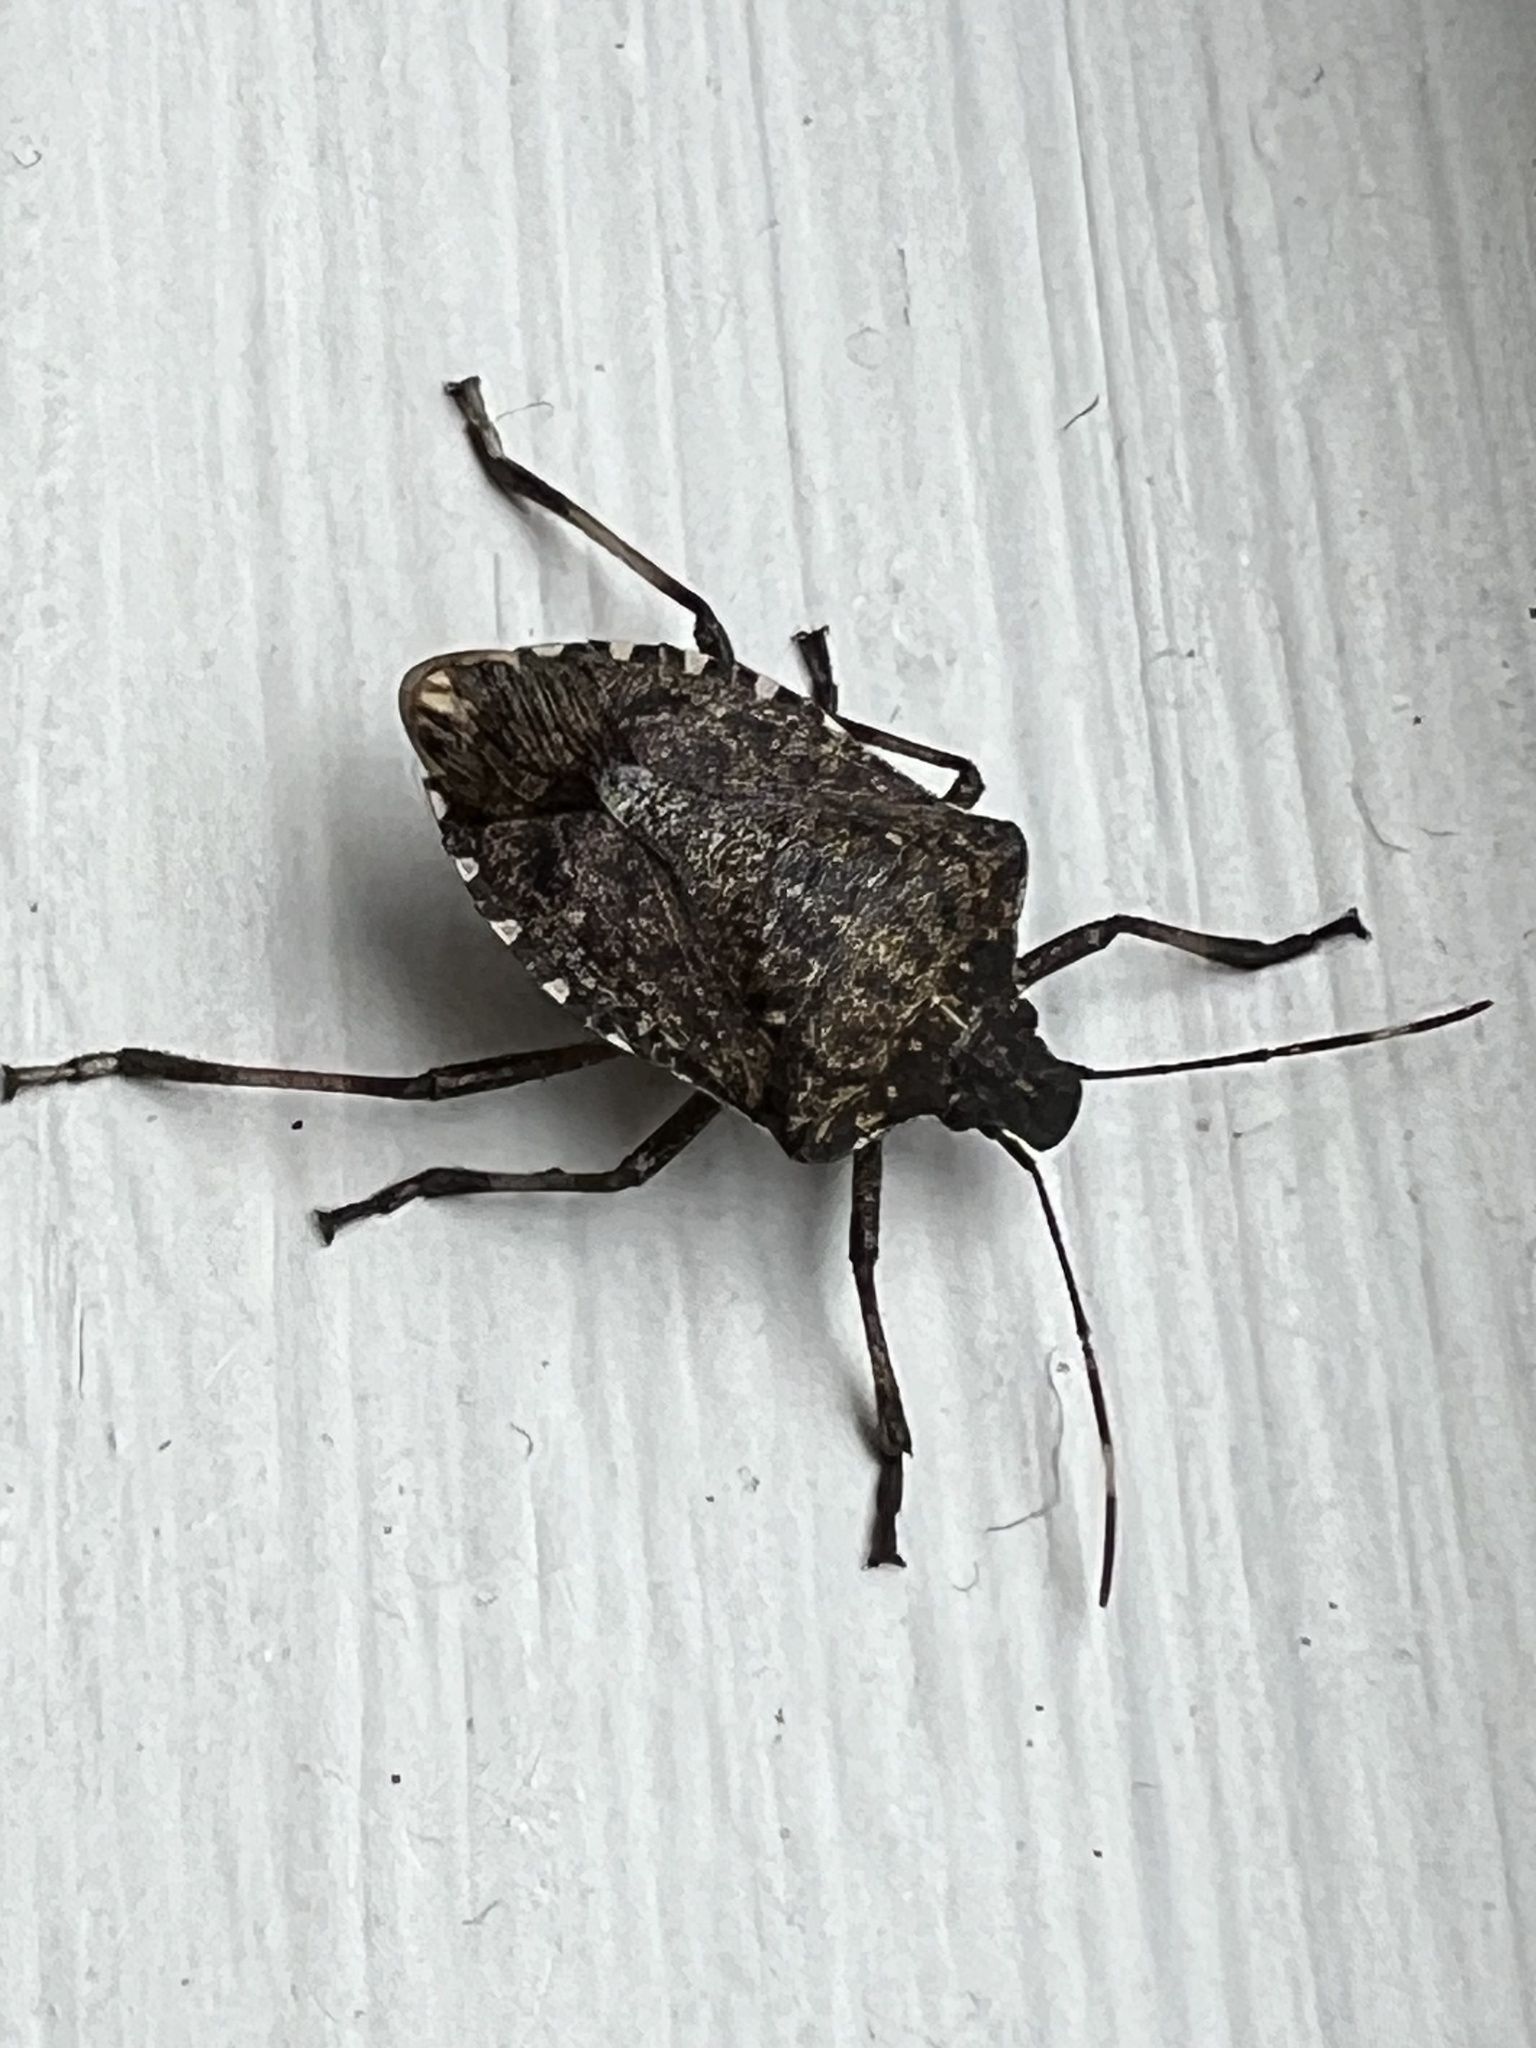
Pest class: stink_bug